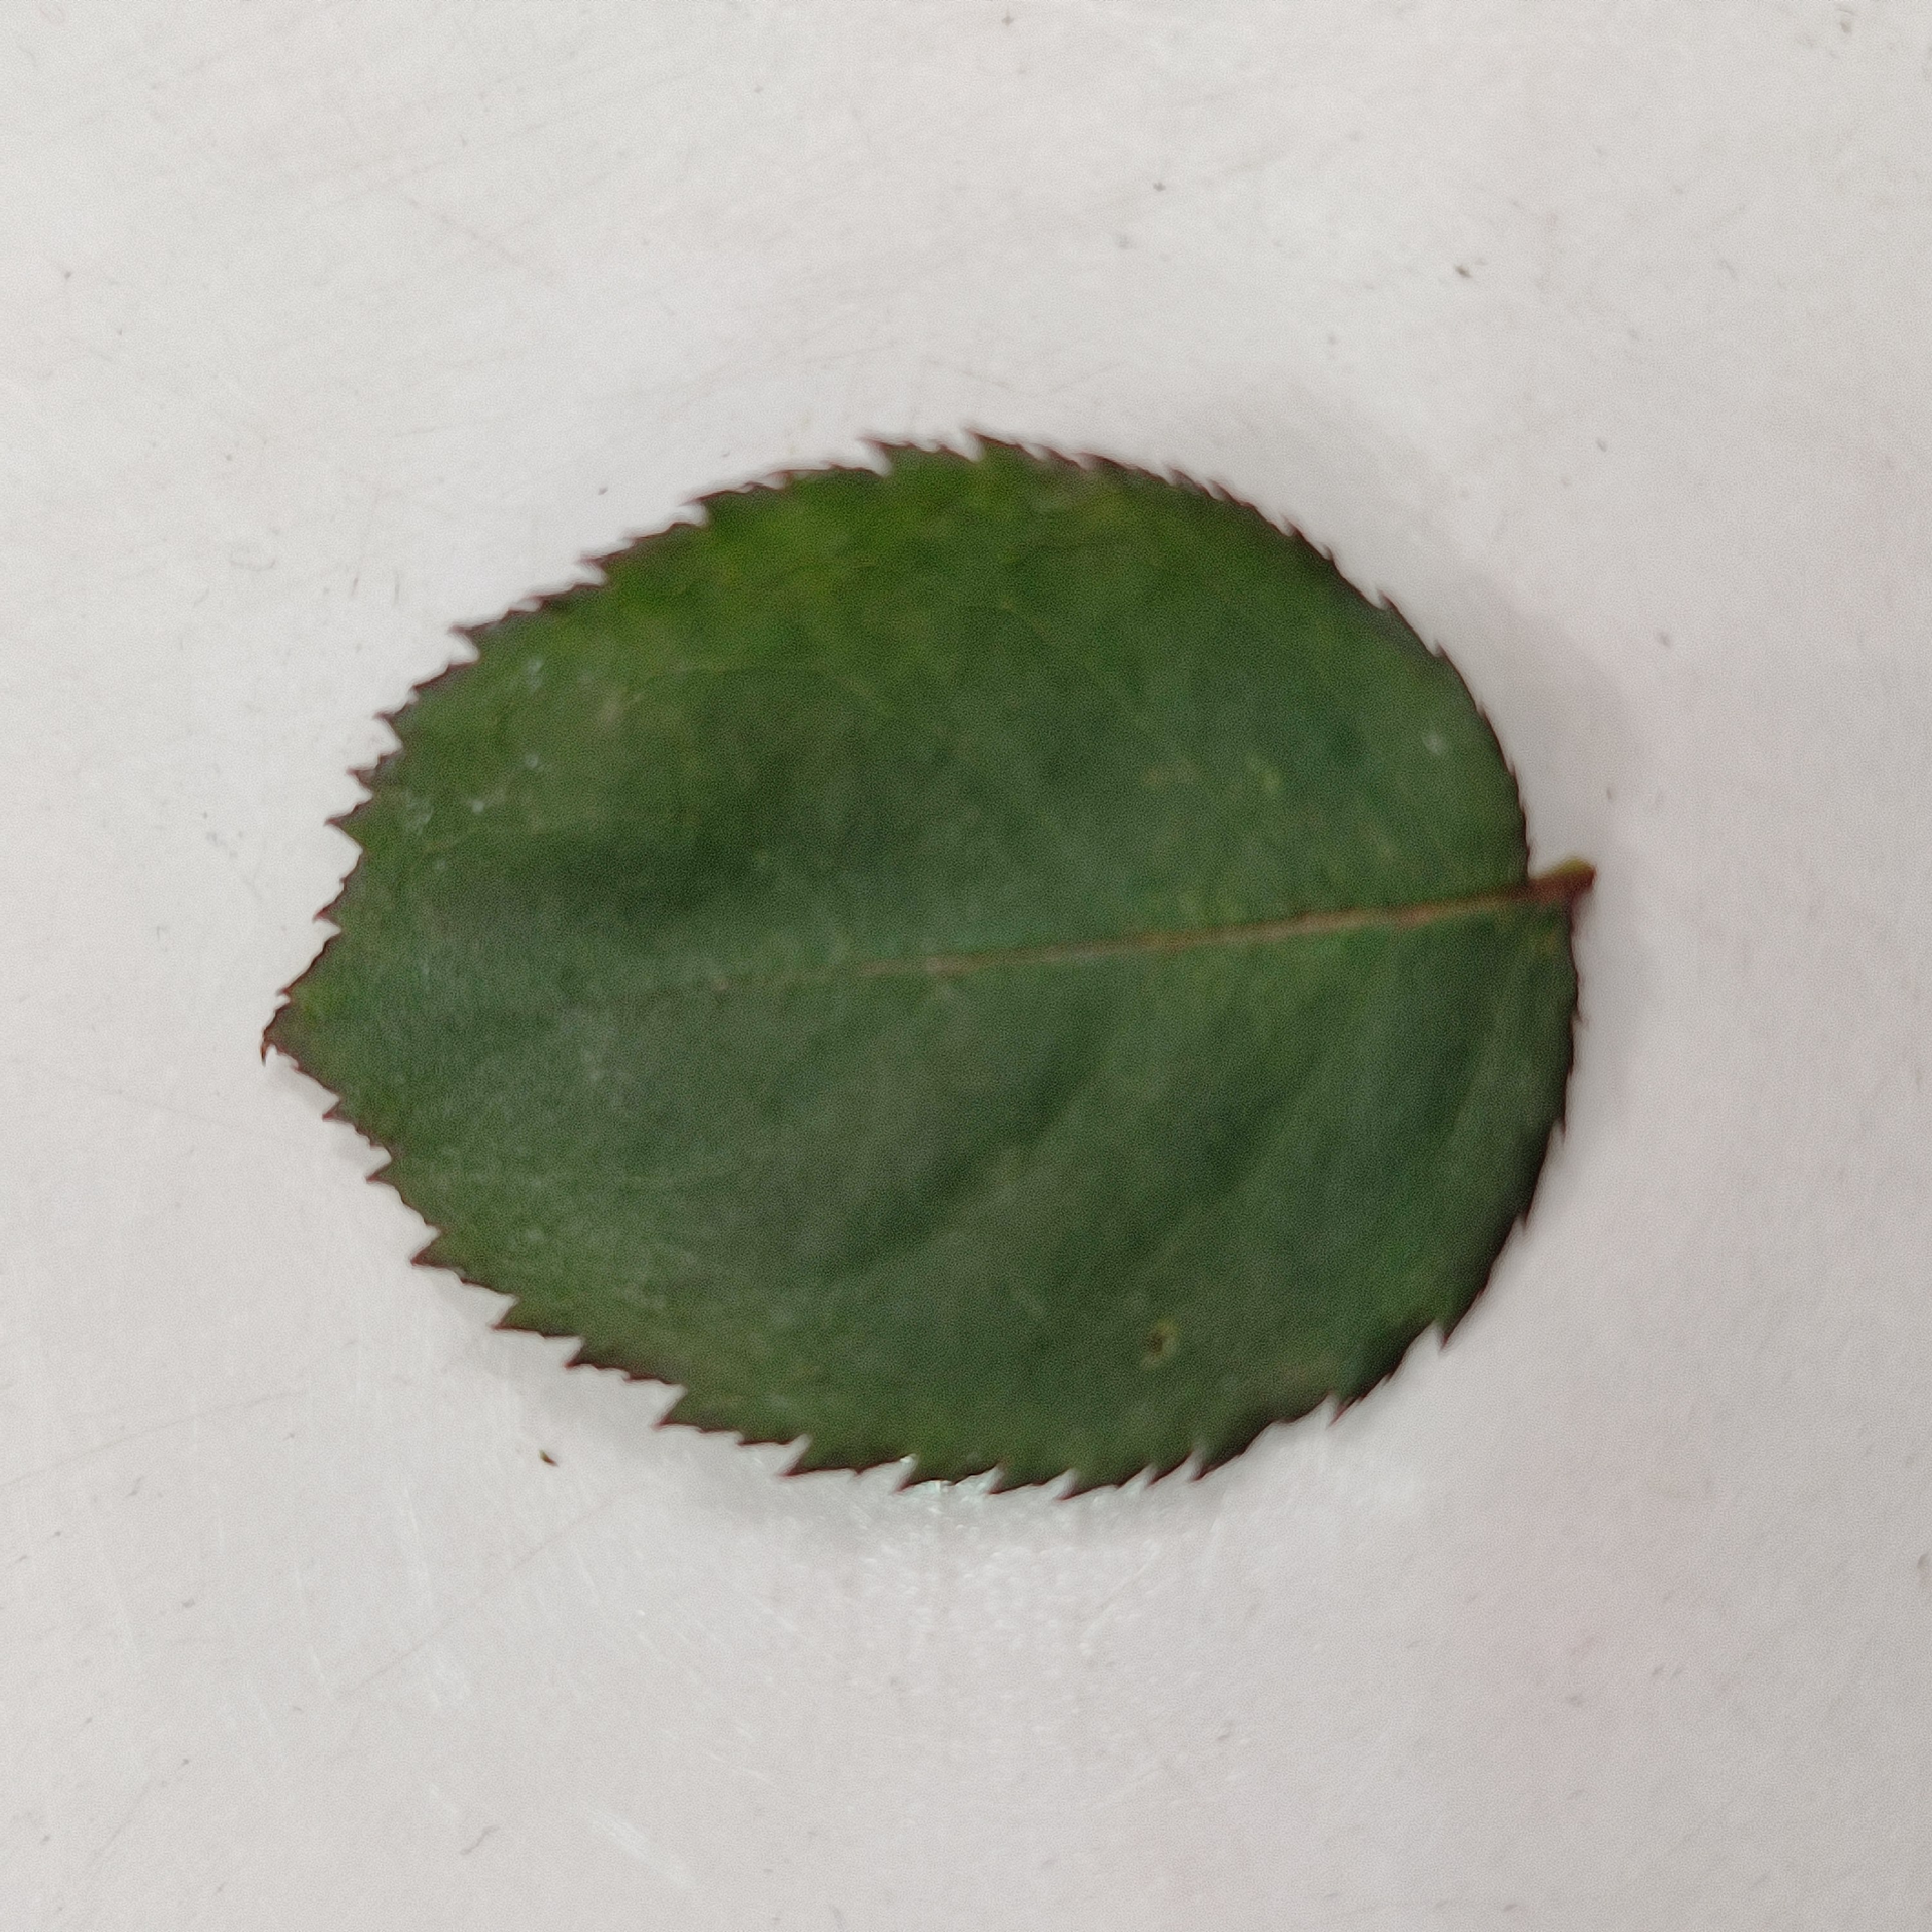
Label: Healthy Leaf